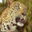
Label: leopard